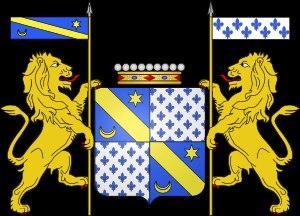
Charles Marie Jules de Benoist est un général français sous la IIIᵉ République.
Marie Victor Albert de Benoist né le 17 mai 1843 à Waly, mort le 27 mai 1923 à Thonne-les-Prés est un député de la Meuse de 1901 à 1906.
Le baron Victor Louis de Benoist fut un député du Second Empire de 1858 à 1870 et un agronome distingué.
Joseph-Roger de Benoist, né le 2 août 1923 à Meudon et mort le 14 février 2017 à Bry-sur-Marne est un prêtre catholique, missionnaire, journaliste et historien français.